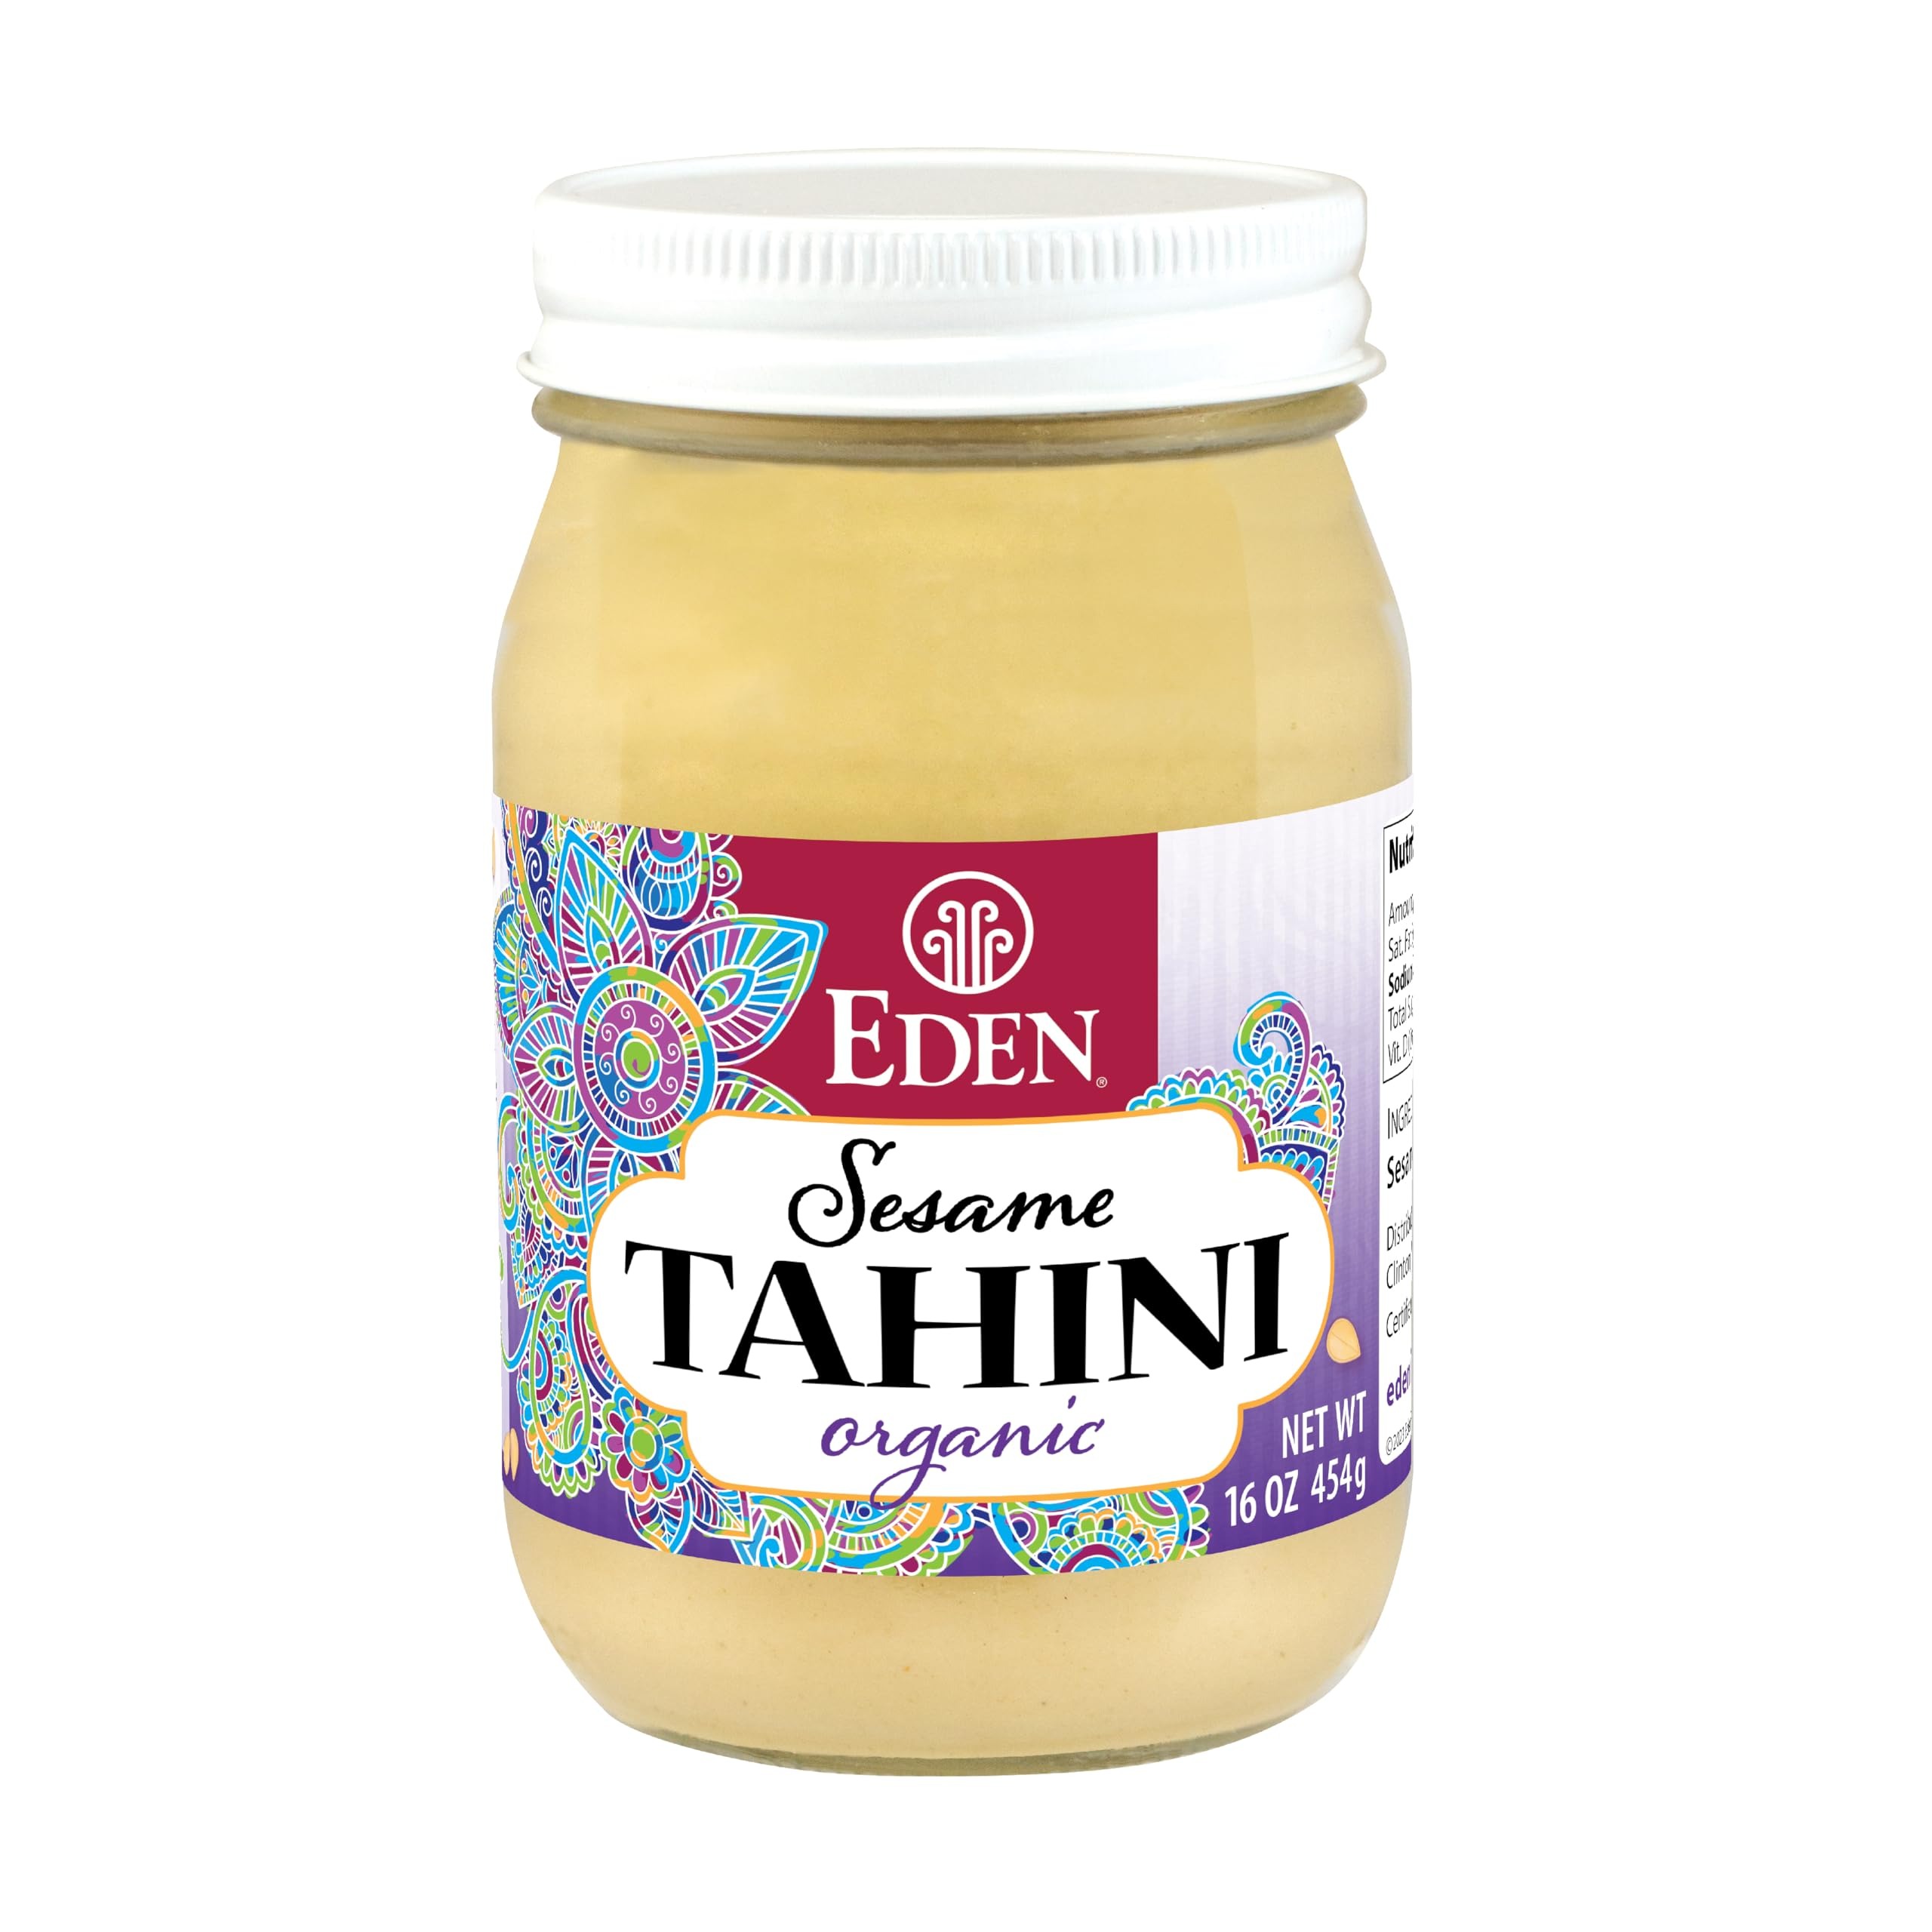
Item Name: Eden Organic Roasted Tahini, 16 oz Glass Jar
Bullet Point 1: Eden Foods is a principled natural food company, est. 1968. Healthy soil, long-term organic, non-GMO, skilled growers and handlers; a reliable alternative to commercial food. Uncompromised, pure, most delicious nutrient rich tahini.
Bullet Point 2: Eden Foods is a principled natural food company, est. 1968. Healthy soil, long-term organic, non-GMO, skilled growers and handlers; a reliable alternative to commercial food. Uncompromised, pure, most delicious nutrient rich tahini.
Bullet Point 3: Mediterranean staple, and essential ingredient in making the dips hummus (chickpea) and baba ghanoush (grilled eggplant).
Bullet Point 4: Organic tan sesame seed, hulled, dry roasted, and ground to a deliciously smooth more nourishing 'nut butter'.
Bullet Point 5: Make a Miso Tahini Spread or a Tahini w/ lemon and garlic dip/spread/sauce.
Bullet Point 6: Glass jar, gluten free, Non-GMO, and kosher pareve.
Value: 16.0
Unit: Ounce

Price: 13.44